Pervez Musharraf

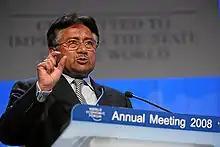
Pervez Musharraf speaking at the WEF

After the 2001 Gujarat earthquake, Musharraf expressed his sympathies to Indian prime minister Atal Bihari Vajpayee and sent a plane load of relief supplies to India.